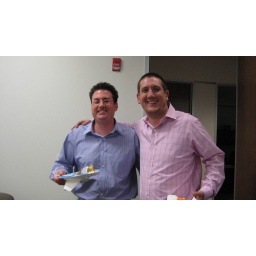
young men of our dept .. patrick in the blue shirt is one of our director and nick is a lawyer!!!